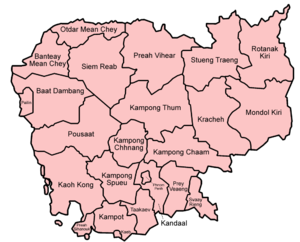
À la fin de 2013, le Cambodge comprenait 25 provinces et la capitale Phnom Penh, divisées en 185 districts, eux-mêmes répartis en 1 621 communes et 13 694 villages.
Le Cambodge, en forme longue le royaume du Cambodge, en khmer Kâmpŭchéa et ព្រះរាជាណាចក្រកម្ពុជា, Preăhréachéanachâkr Kâmpŭchéa, aussi appelé Srok Khmer, ស្រុកខ្មែរ, littéralement « Pays des Khmers », est un pays d'Asie du Sud-Est, peuplé d’environ 17 millions d'habitants. Sa capitale est Phnom Penh. Le Cambodge est l’État successeur de l’Empire khmer hindouiste et bouddhiste qui règne sur pratiquement toute la péninsule d’Indochine entre le XIᵉ et le XIVᵉ siècles. Le Cambodge a des frontières communes avec la Thaïlande à l'ouest-nord-ouest, le Laos au nord-est et le Viêt Nam à l'est et au sud-est. Les citoyens du pays portent le nom de Cambodgiens ou Khmers en référence à l’ethnie khmère. La majorité des Cambodgiens est de religion bouddhiste theravāda, bien que le pays comporte une communauté musulmane cham ainsi que quelques tribus des montagnes et une communauté chrétienne.